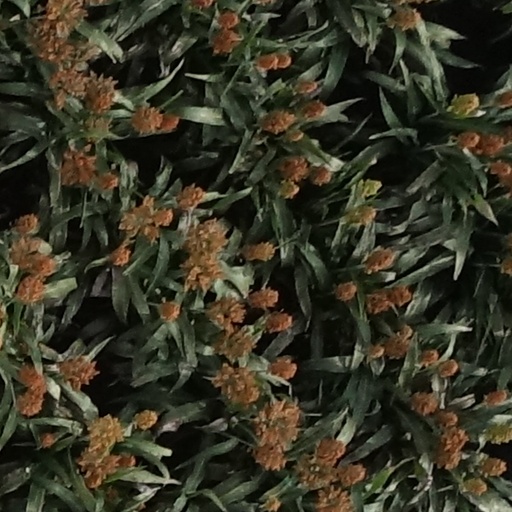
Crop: sorghum